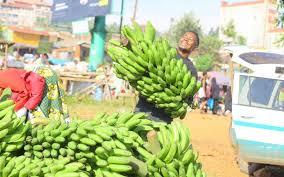
Ndizi mbichi za rangi ya kijani zinaonekana zimepangwa vizuri moja juu ya ingine zikiwa tayari kusafirishwa. Mtu mmoja  anayeonekana kama mkulima ama mfanyikazi wa sokoni analiinua  ndizi moja kulielekeza kwenye gari.